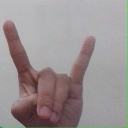
अक्षर: श